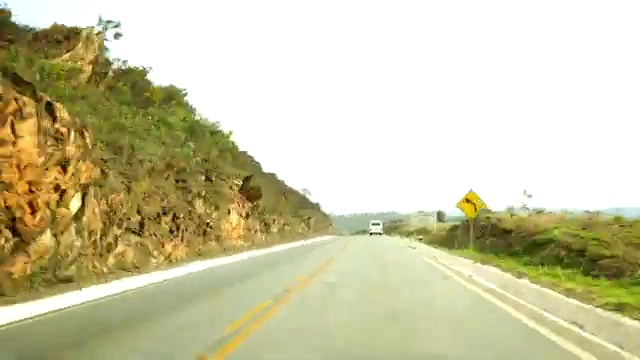
Fire: no
Smoke: no